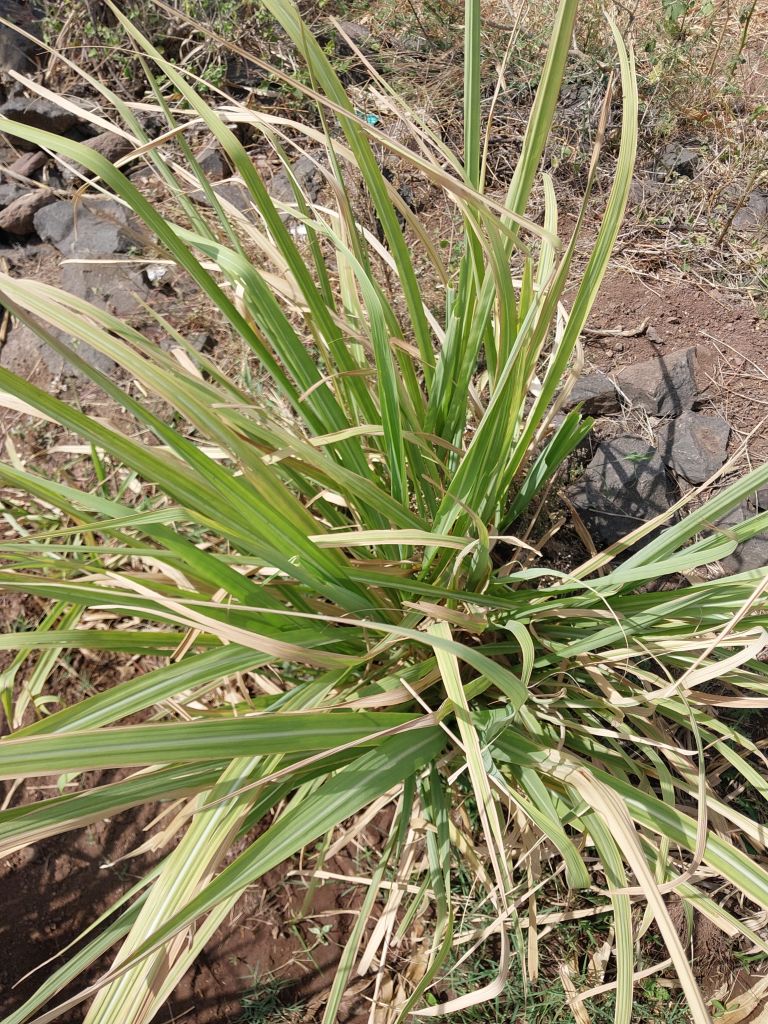
Label: Grassy shoot